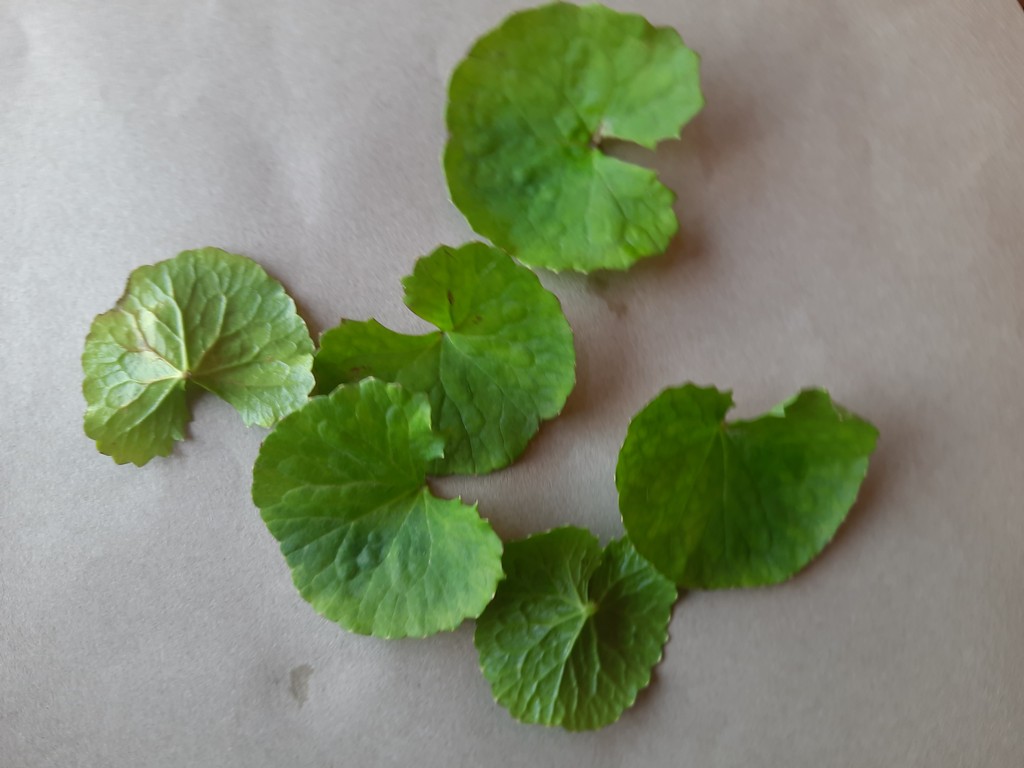
Label: Healthy